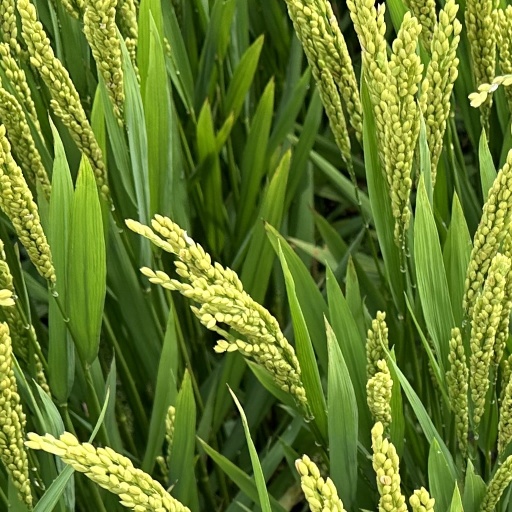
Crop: rice